Products and applications of OpenAI

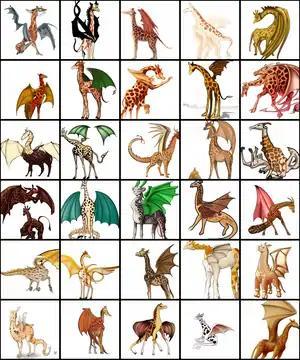
Images produced in 2021 by DALL-E when given the text prompt "a professional high-quality illustration of a giraffe dragon chimera. a giraffe imitating a dragon. a giraffe made of dragon."

Revealed in 2021, DALL-E is a Transformer model that creates images from textual descriptions. DALL-E uses a 12-billion-parameter version of GPT-3 to interpret natural language inputs (such as "a green leather purse shaped like a pentagon" or "an isometric view of a sad capybara") and generate corresponding images. It can create images of realistic objects ("a stained-glass window with an image of a blue strawberry") as well as objects that do not exist in reality ("a cube with the texture of a porcupine"). As of March 2021, no API or code is available.